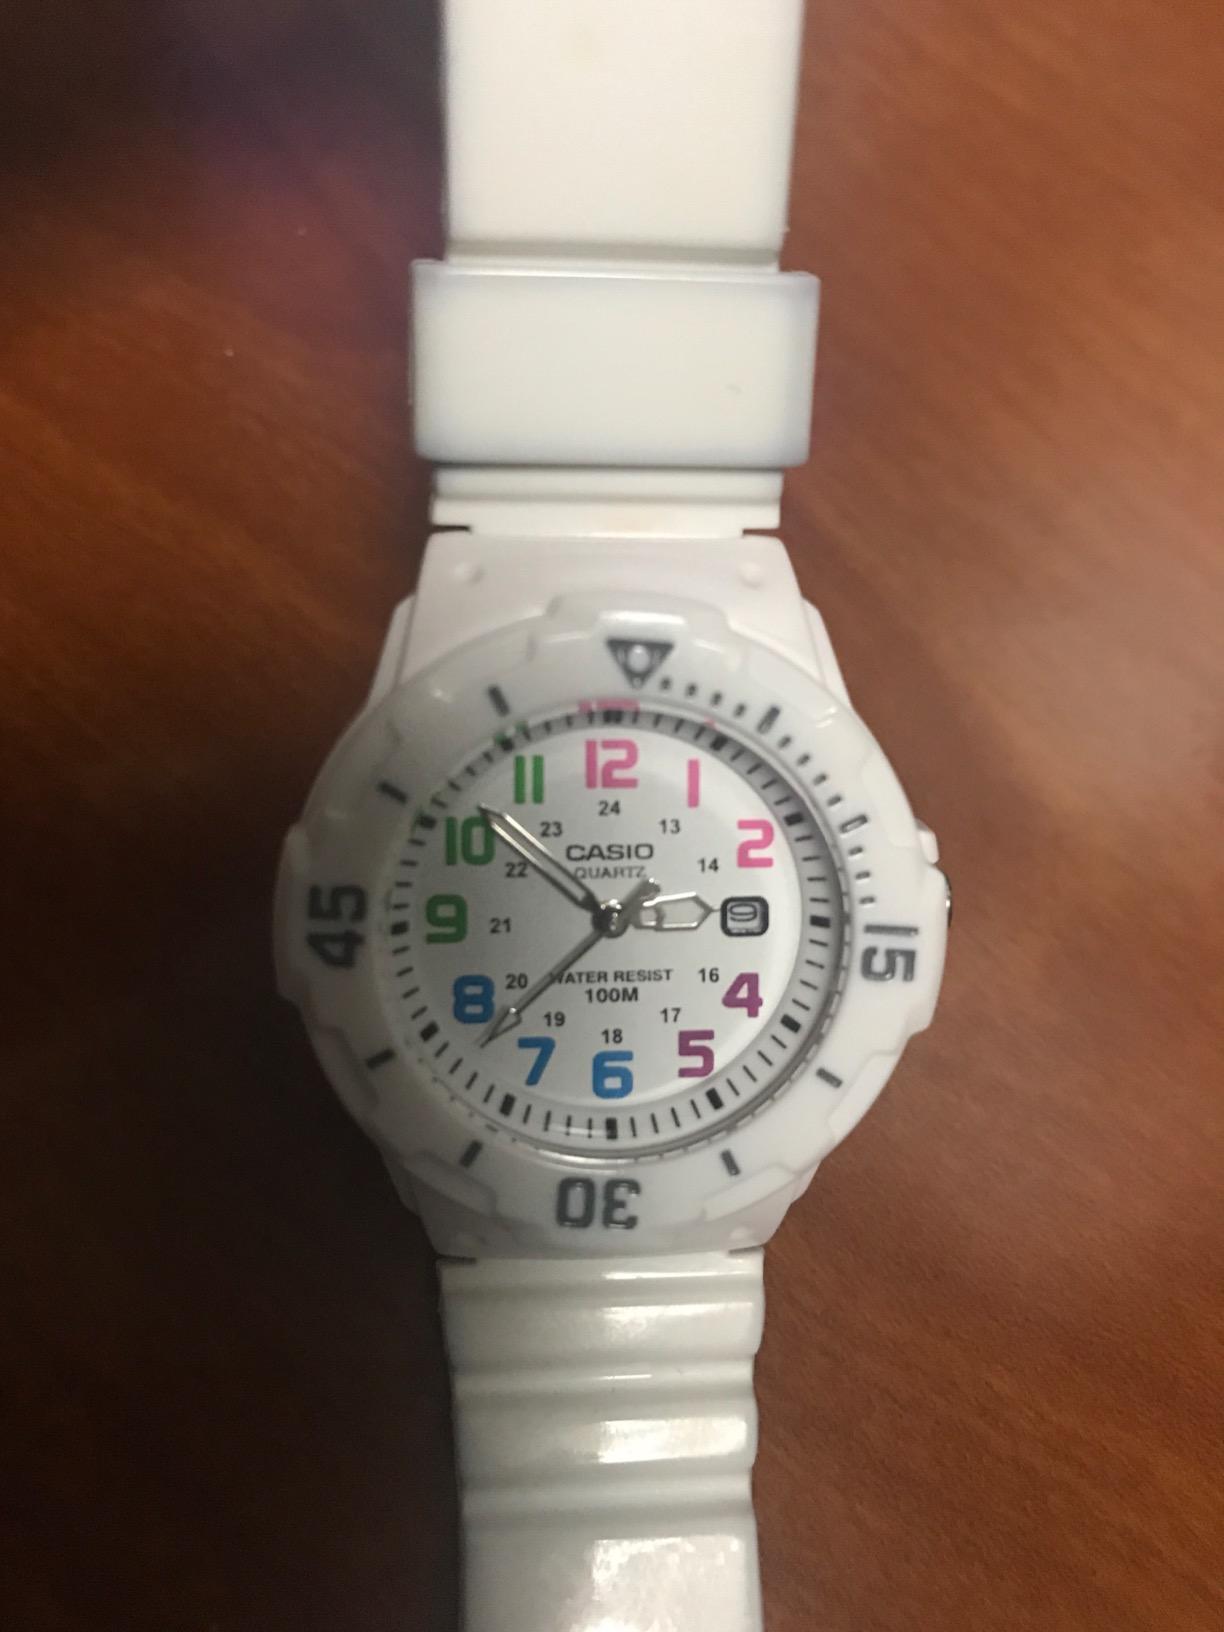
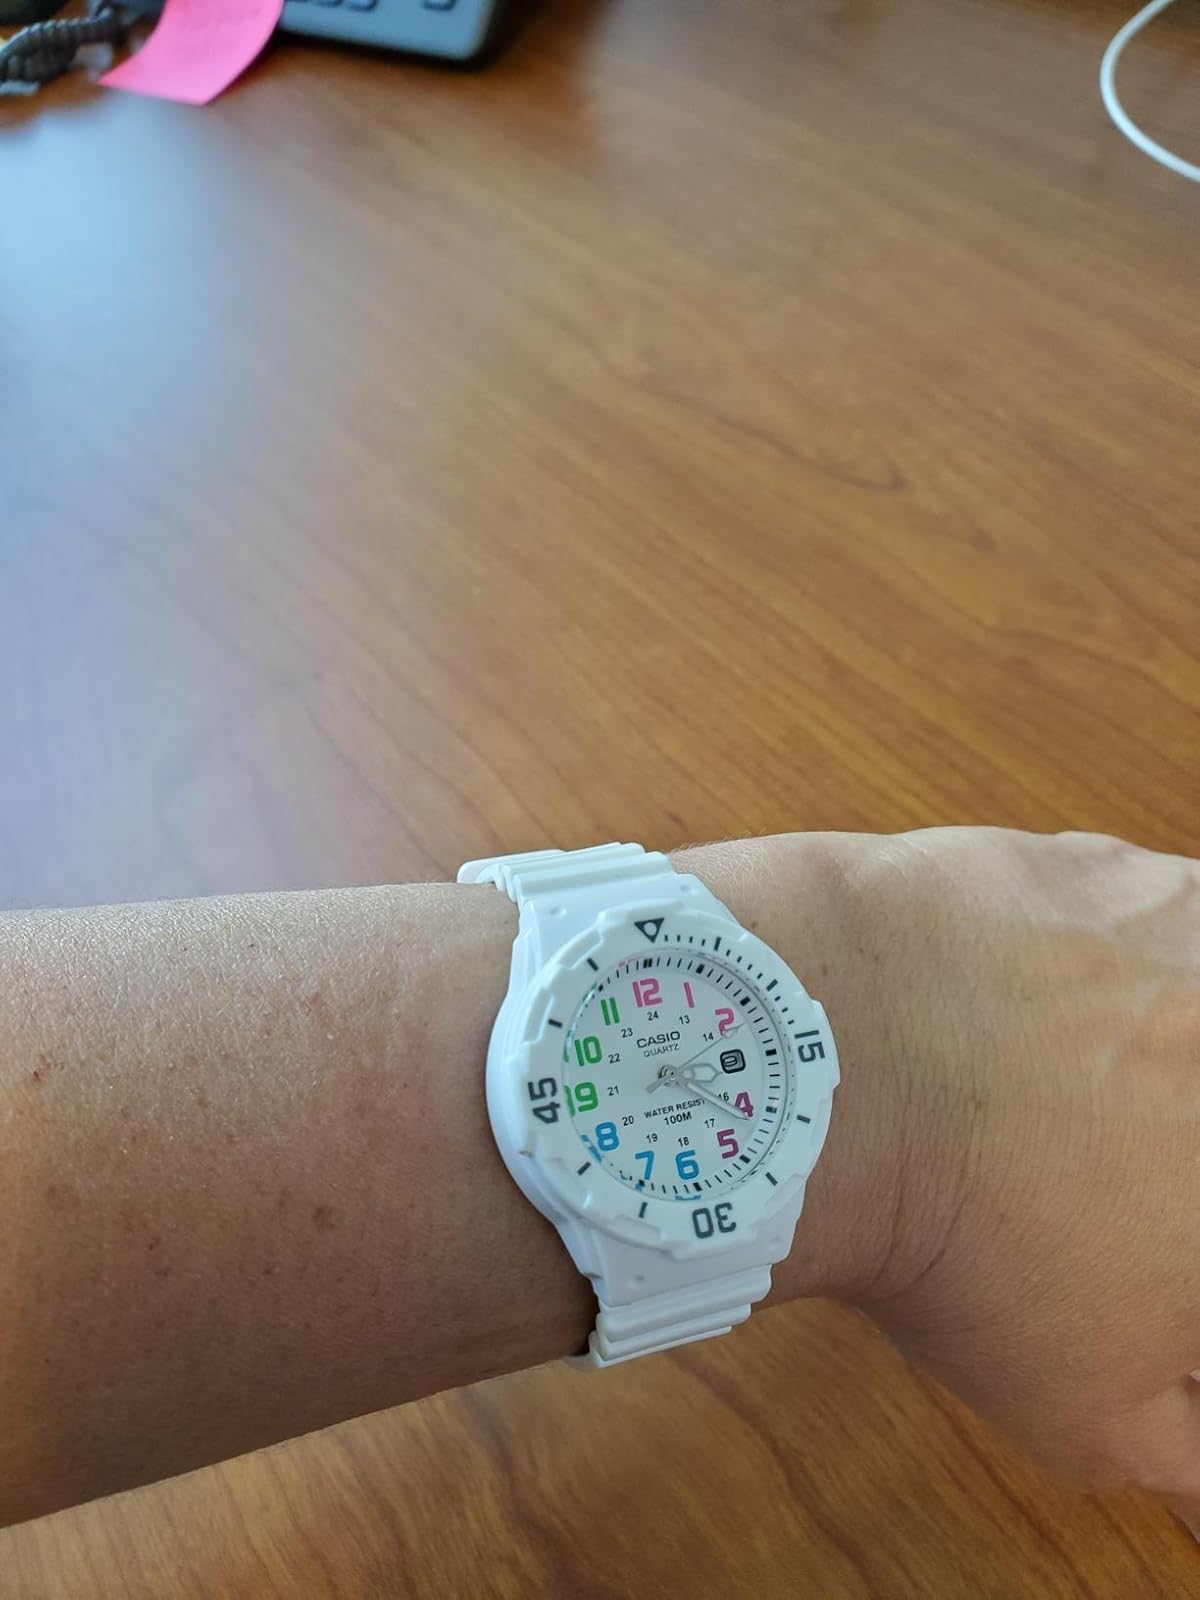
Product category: accessories_watch
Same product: yes